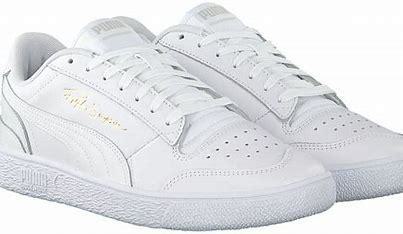
Brand: Puma
Model: Ralph Sampson Lo